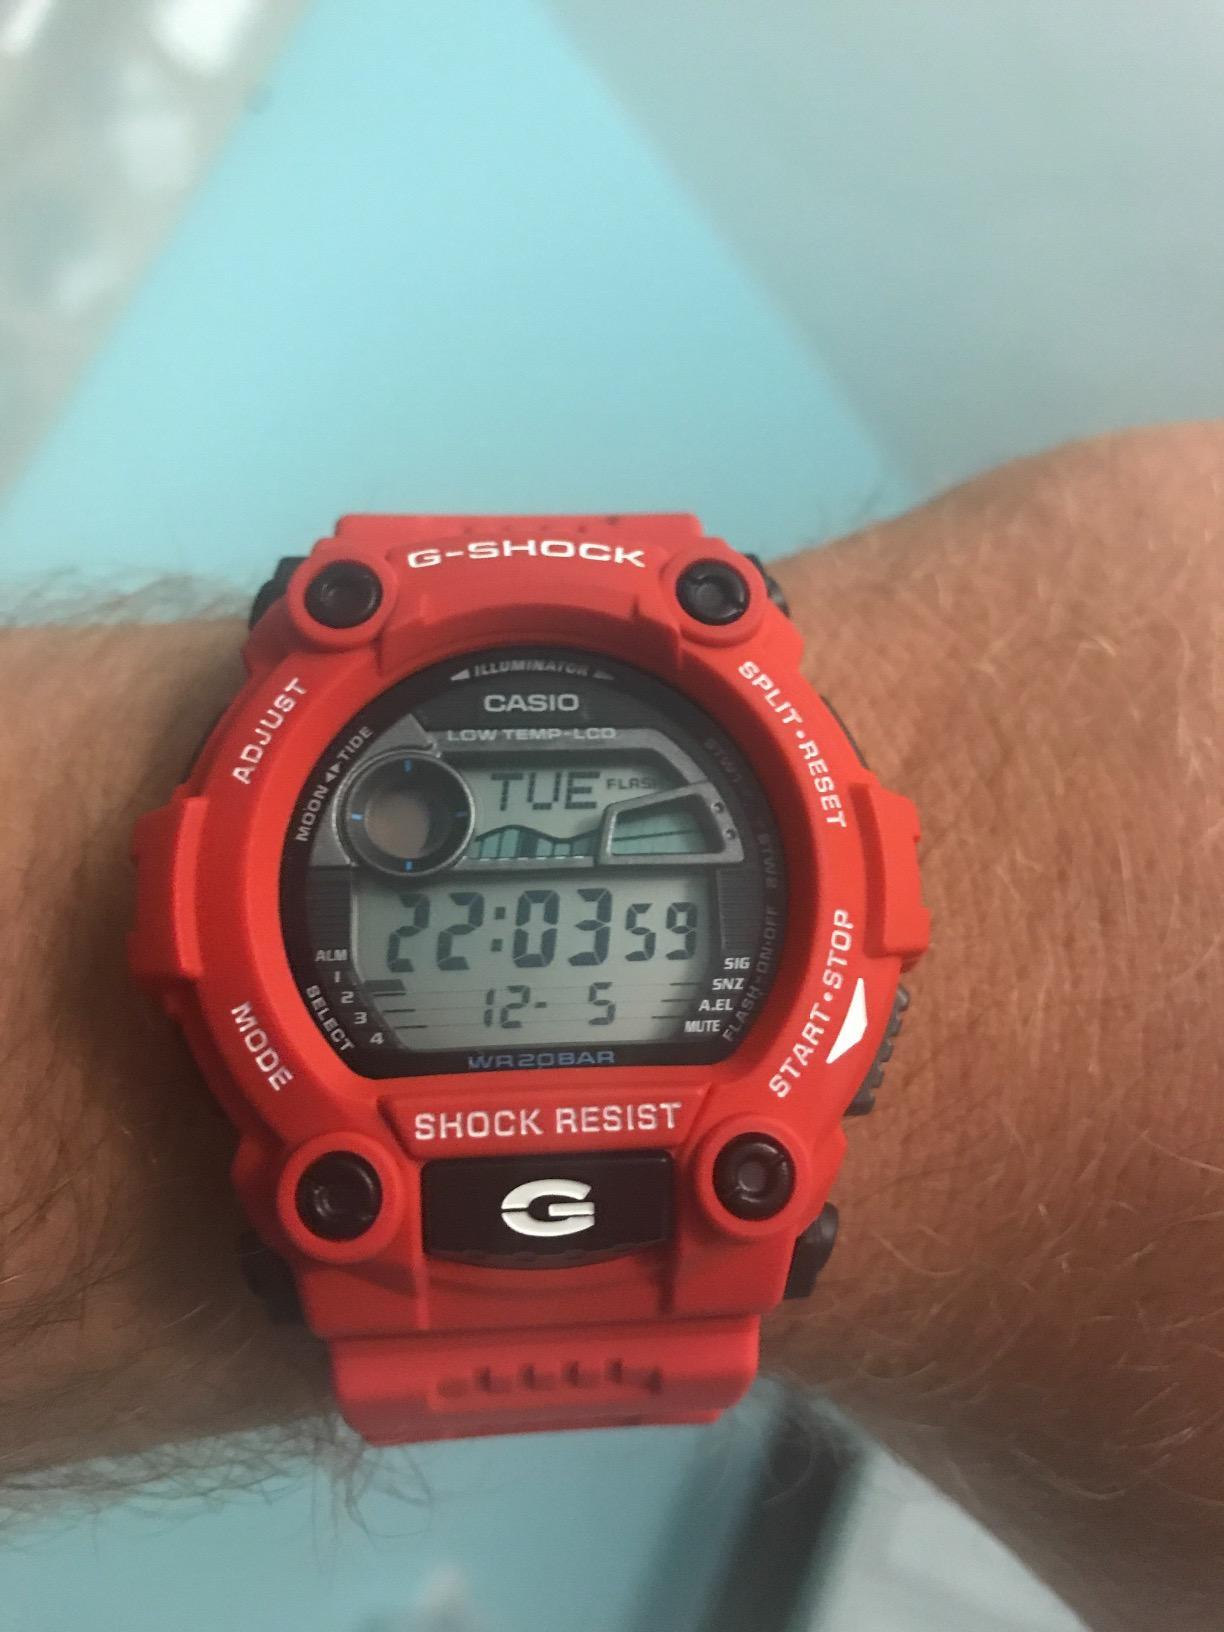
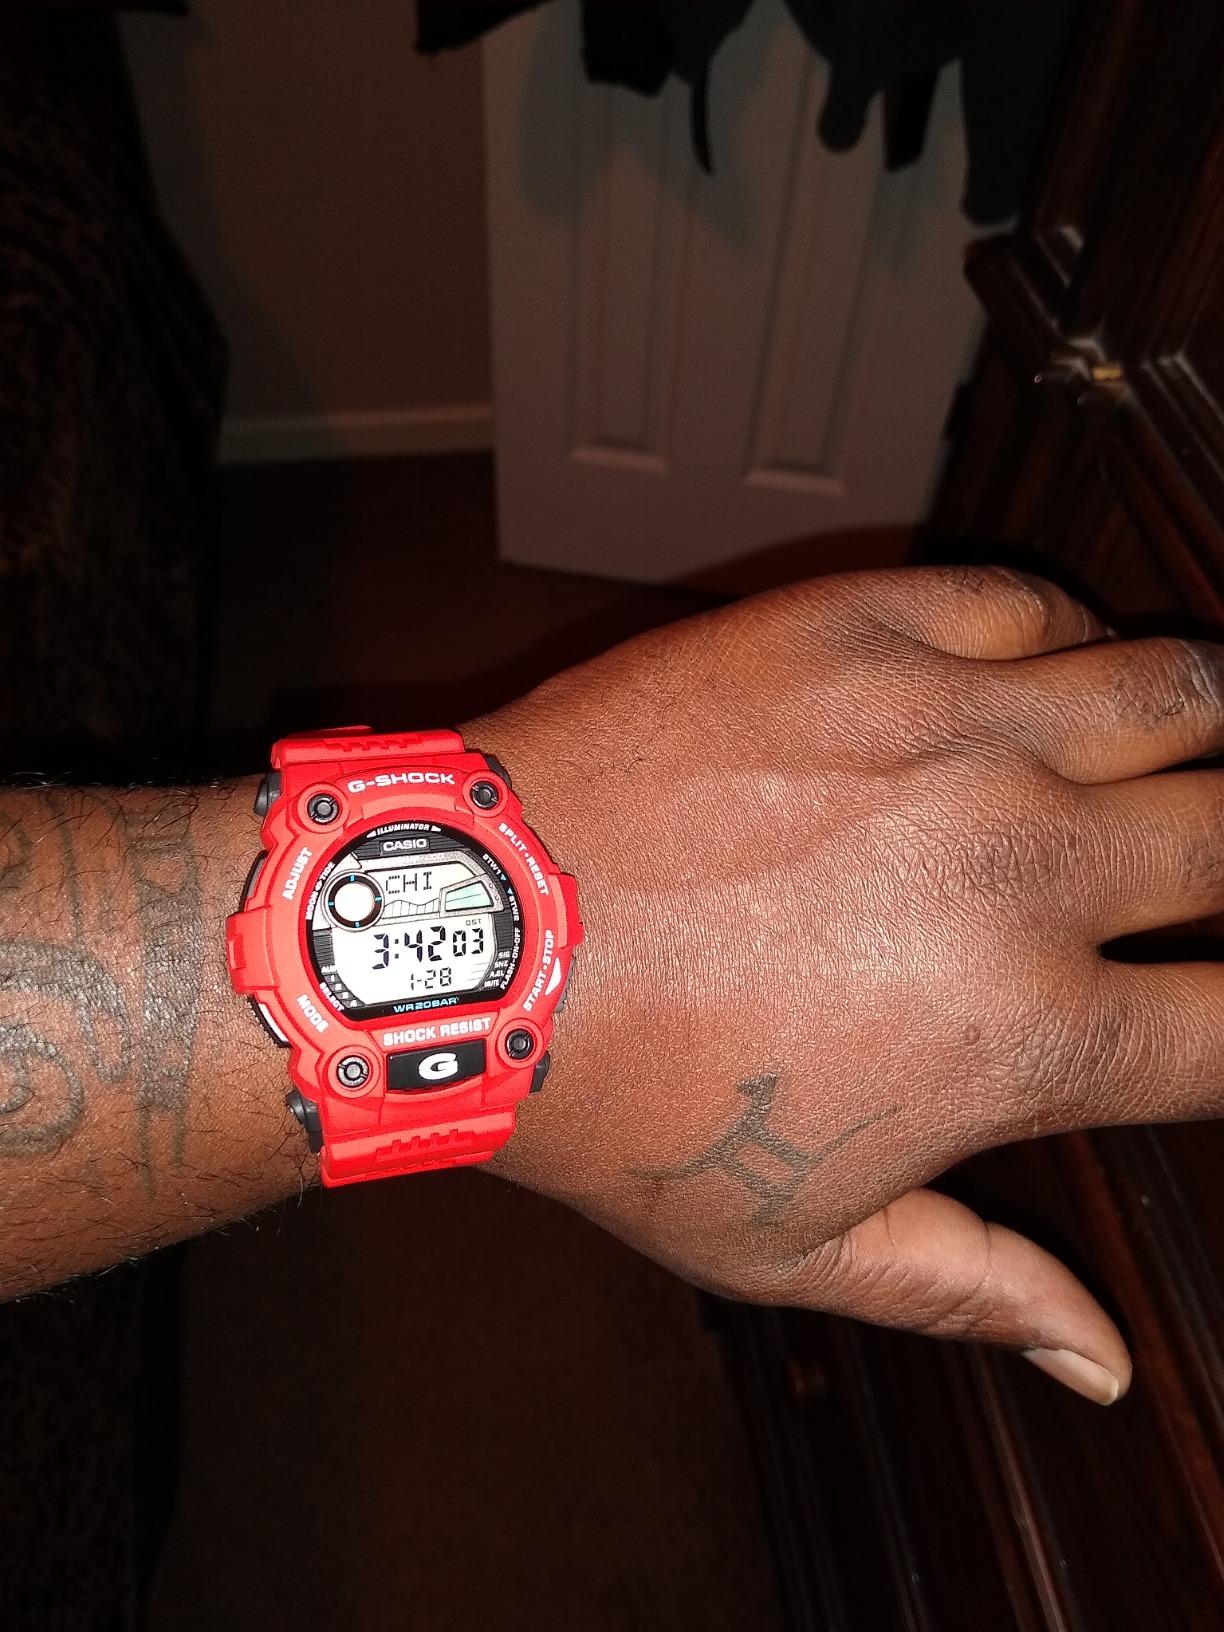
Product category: accessories_watch
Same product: yes